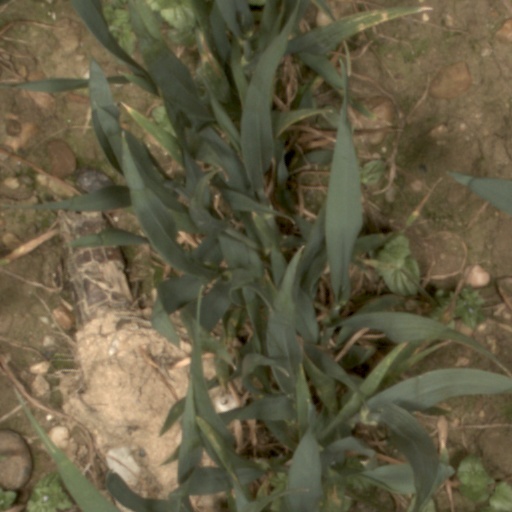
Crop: wheat